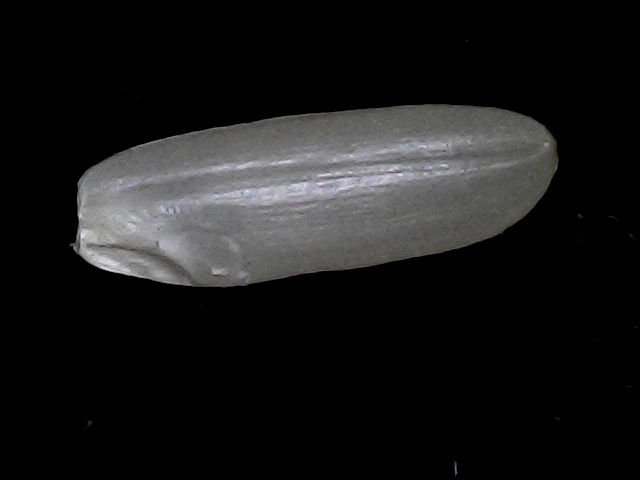
Rice variety: BRRI67